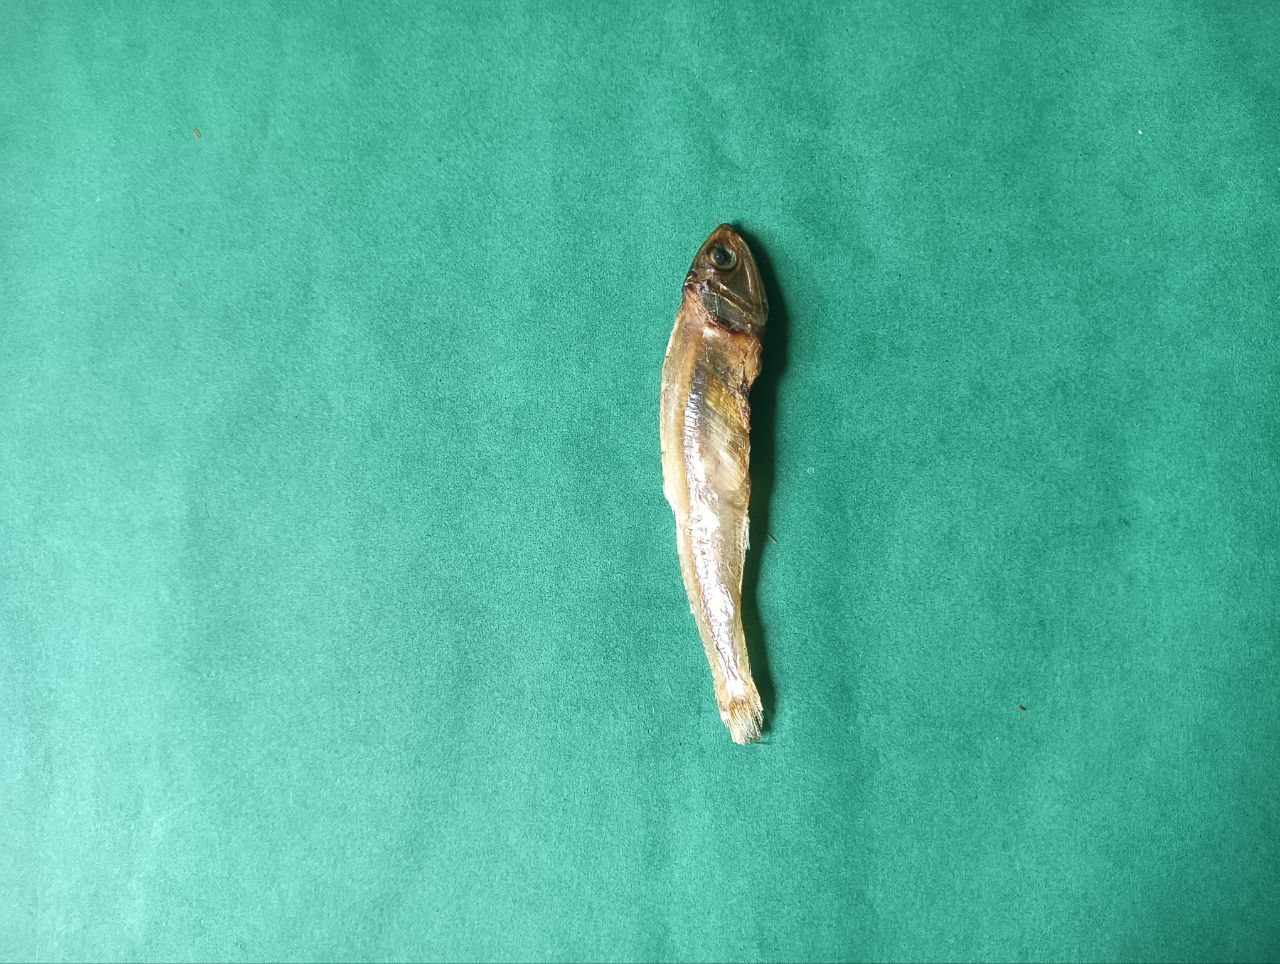
Species: narkeli